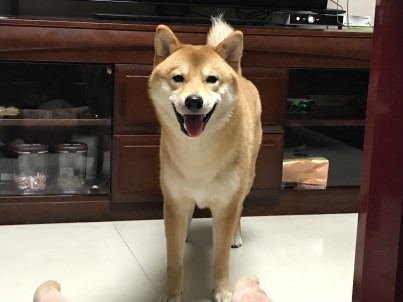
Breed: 1043-n000001-Shiba_Dog